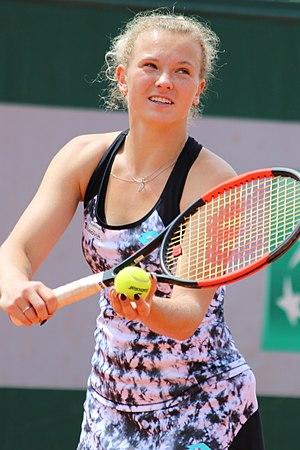
Kateřina Siniaková, née le 10 mai 1996 à Hradec Králové, est une joueuse de tennis tchèque, professionnelle depuis 2012.